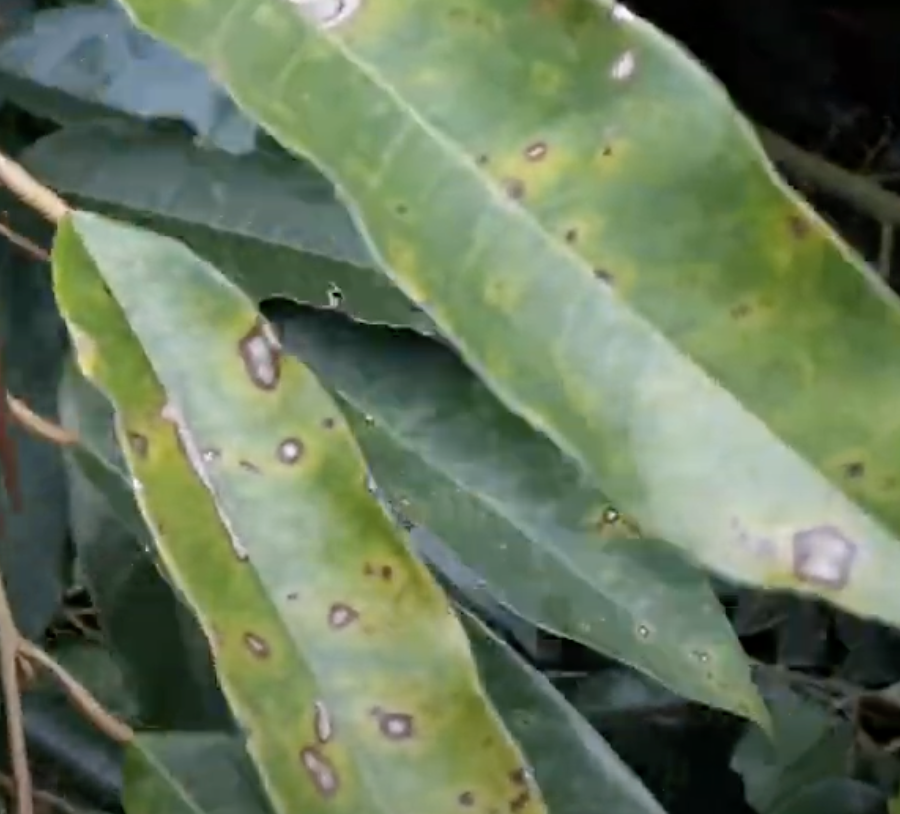
Label: canker_disease